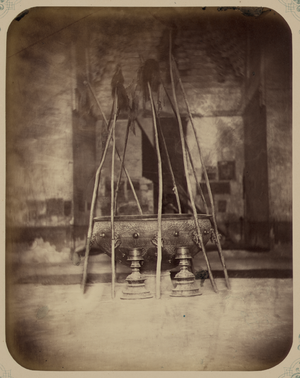
Cette photographie de l'intérieur du mausolée de Khodzha Ahmed Iassavi à